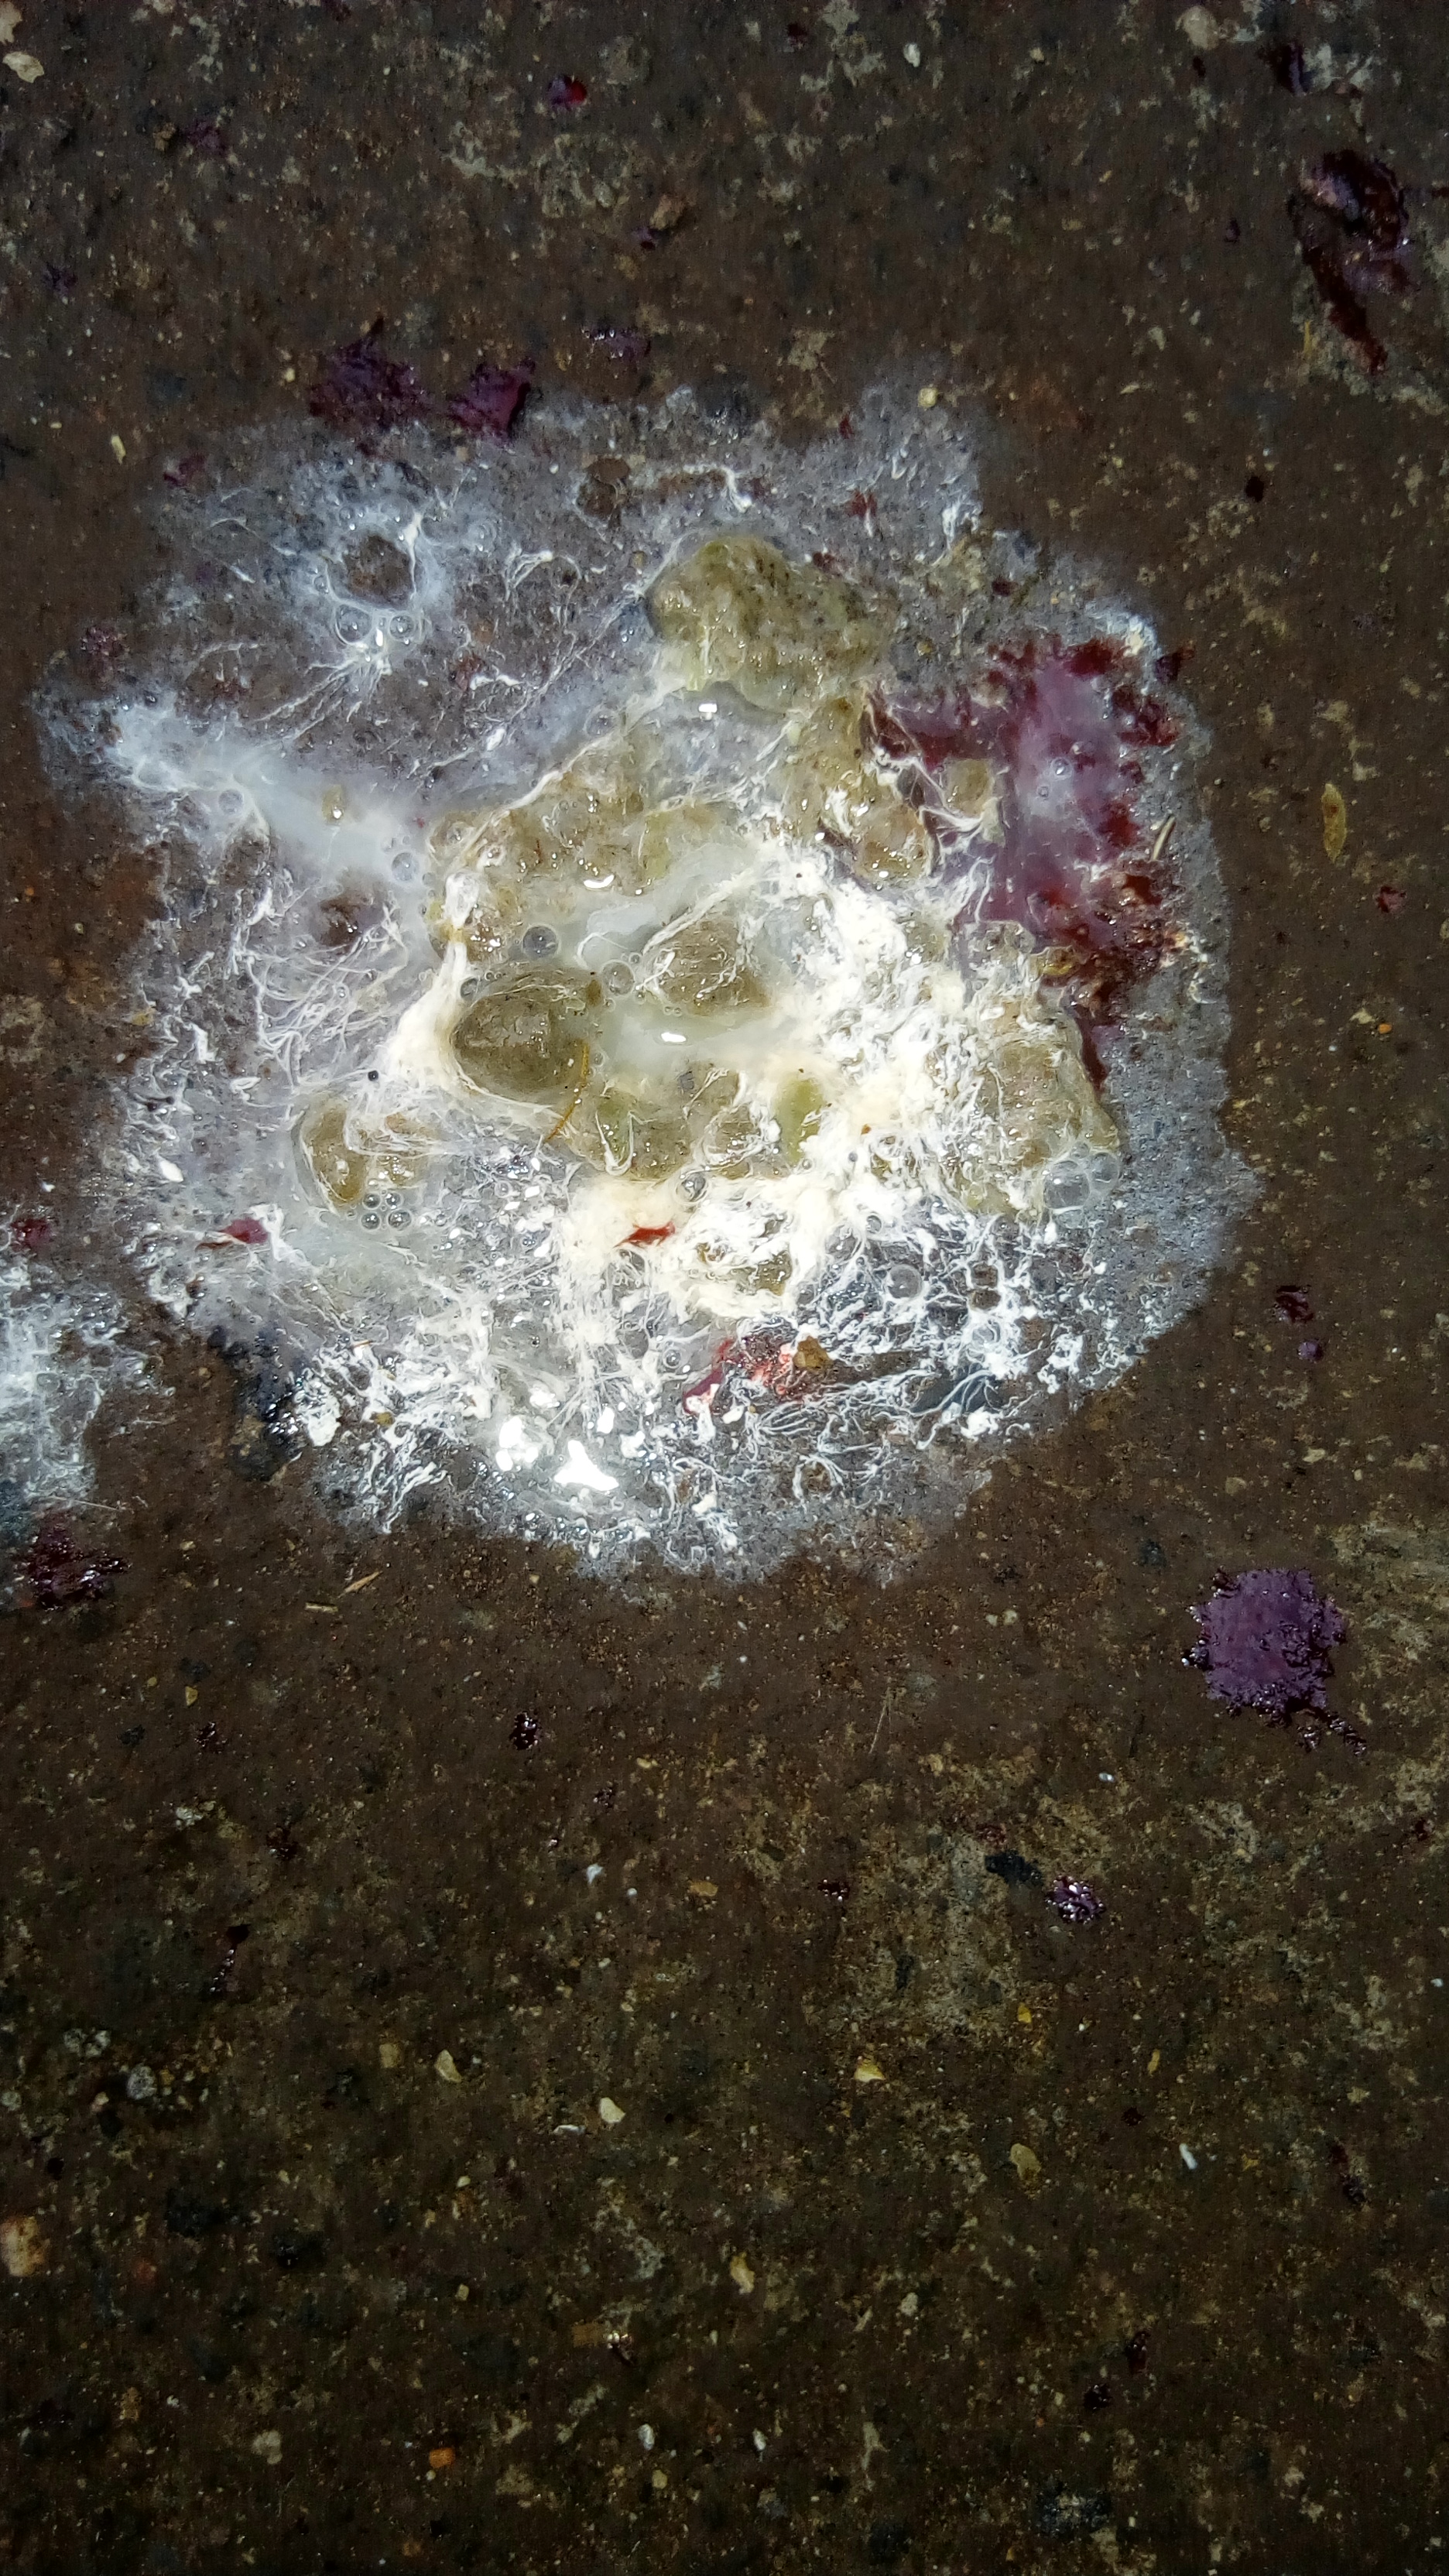
PCR-confirmed diagnosis: Salmonella